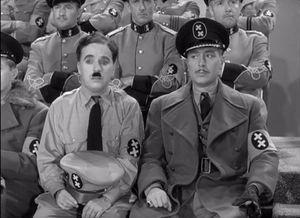
Le Dictateur est un film américain satirique réalisé par Charlie Chaplin en 1940, dont c'est le premier film parlant.